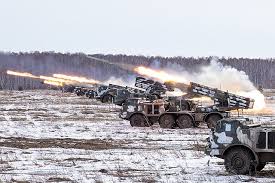
Label: Self Propelled Artillery